When a Stranger Calls (2006 film)

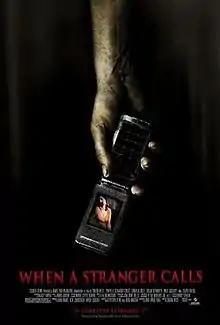
Theatrical release poster

When a Stranger Calls is a 2006 American psychological horror film directed by Simon West and written by Jake Wade Wall. The film stars Camilla Belle, Brian Geraghty, Katie Cassidy and Clark Gregg. Belle plays a babysitter who starts to receive threatening phone calls from an unidentified stranger, played by both Tommy Flanagan and Lance Henriksen. It is a remake of Fred Walton's 1979 film of the same name, which became a cult classic for its opening 23 minutes, which this remake extends to a feature-length film.